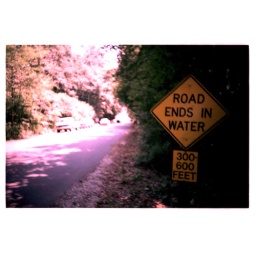
road ends in water